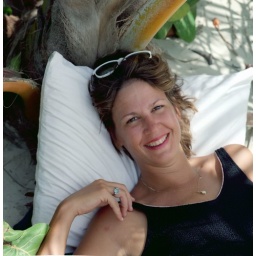
Cassie snoozing under tree at beach